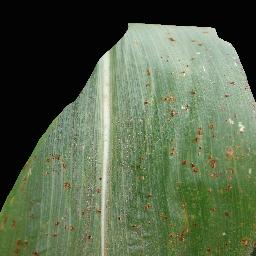
Label: Corn_(Maize)___Common_Rust